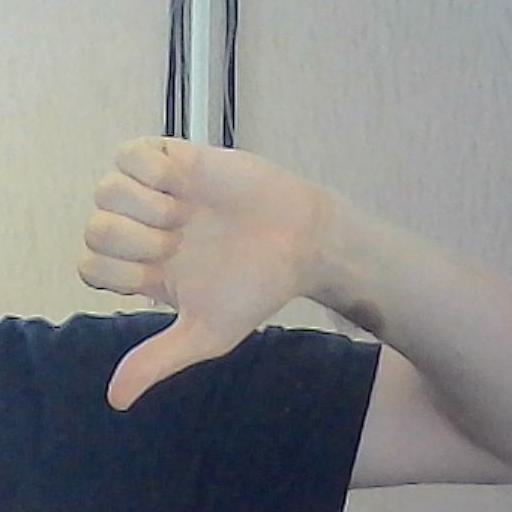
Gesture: dislike